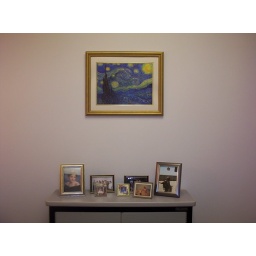
The wall by the door